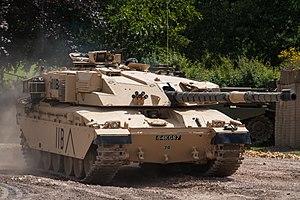
Le Challenger 1 est un ancien char de combat britannique. Il fut en service dans la British Army de 1983 jusqu’au milieu des années 1990 avant d'être remplacé en 1998 par son successeur, le FV4034 Challenger 2. En 1986, le prix unitaire du Challenger était de 1,3 million de livres sterling.